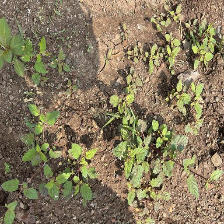
Weed species: Punarnava _(Boerhaavia diffusa)